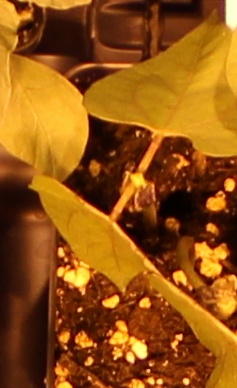
Label: Blackbean